Rutenga

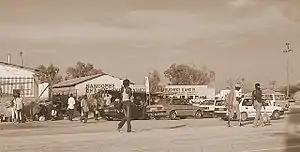
Rutenga in 2006

Rutenga, is an important village in the province of Masvingo Province in Zimbabwe. It is the de facto capital of Mwenezi (District).